Mohammad Asif (cricketer)

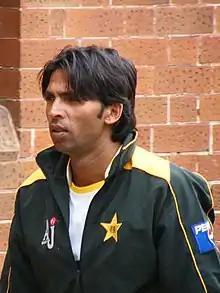
Asif in 2010

Mohammad Asif (Punjabi: , born 20 December 1982) is a Pakistani former cricketer who played for the Pakistani national cricket team between 2005 and 2010.